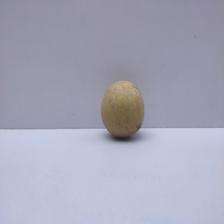
Size: Medium